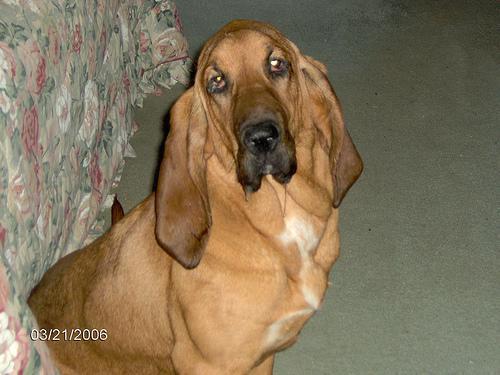
bloodhound